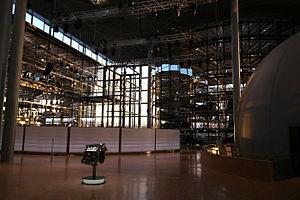
La fabrique de verre est une usine automobile et un centre culturel localisé à Dresde et propriété de la société par action Volkswagen. Fin décembre 2011 on comptait 515 employés sur le site. Depuis avril 2017, il y en a environ 300, dont 125 ouvriers.